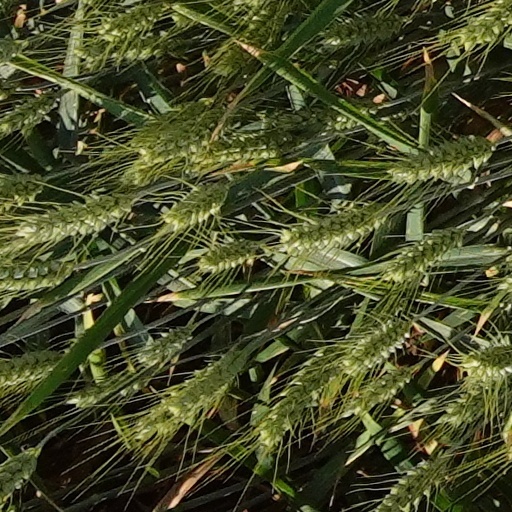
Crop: wheat